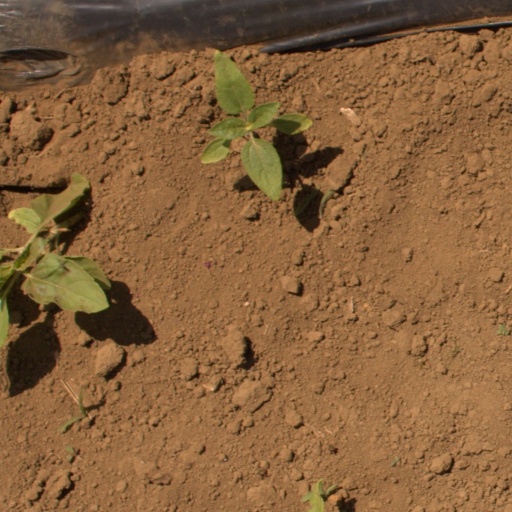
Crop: Jerusalem artichoke